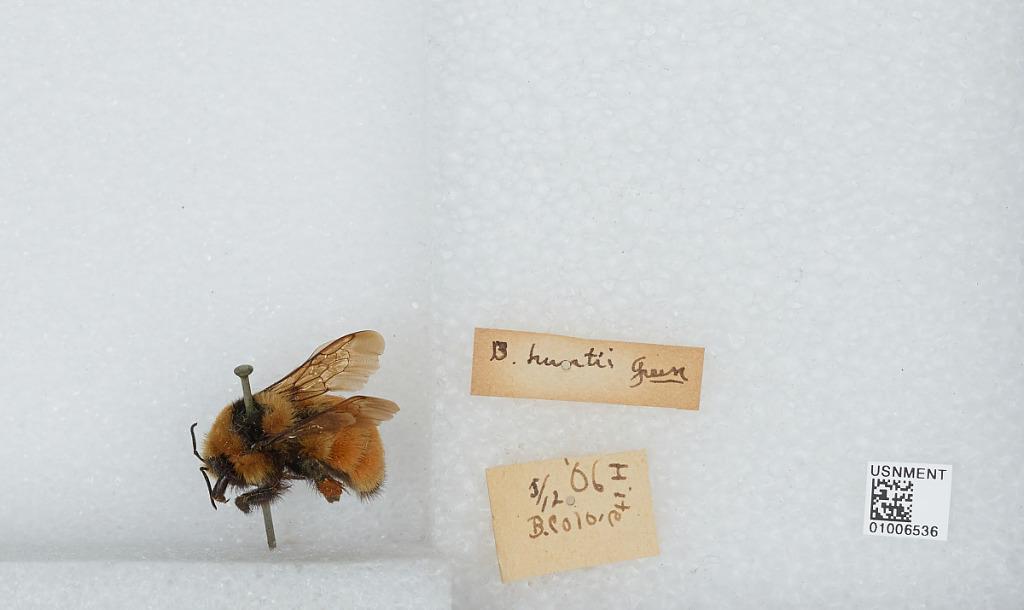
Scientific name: Bombus (Pyrobombus) huntii Greene
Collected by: G. Hite
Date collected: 1906-5-12
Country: United States
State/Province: Colorado
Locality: [Not Stated] B